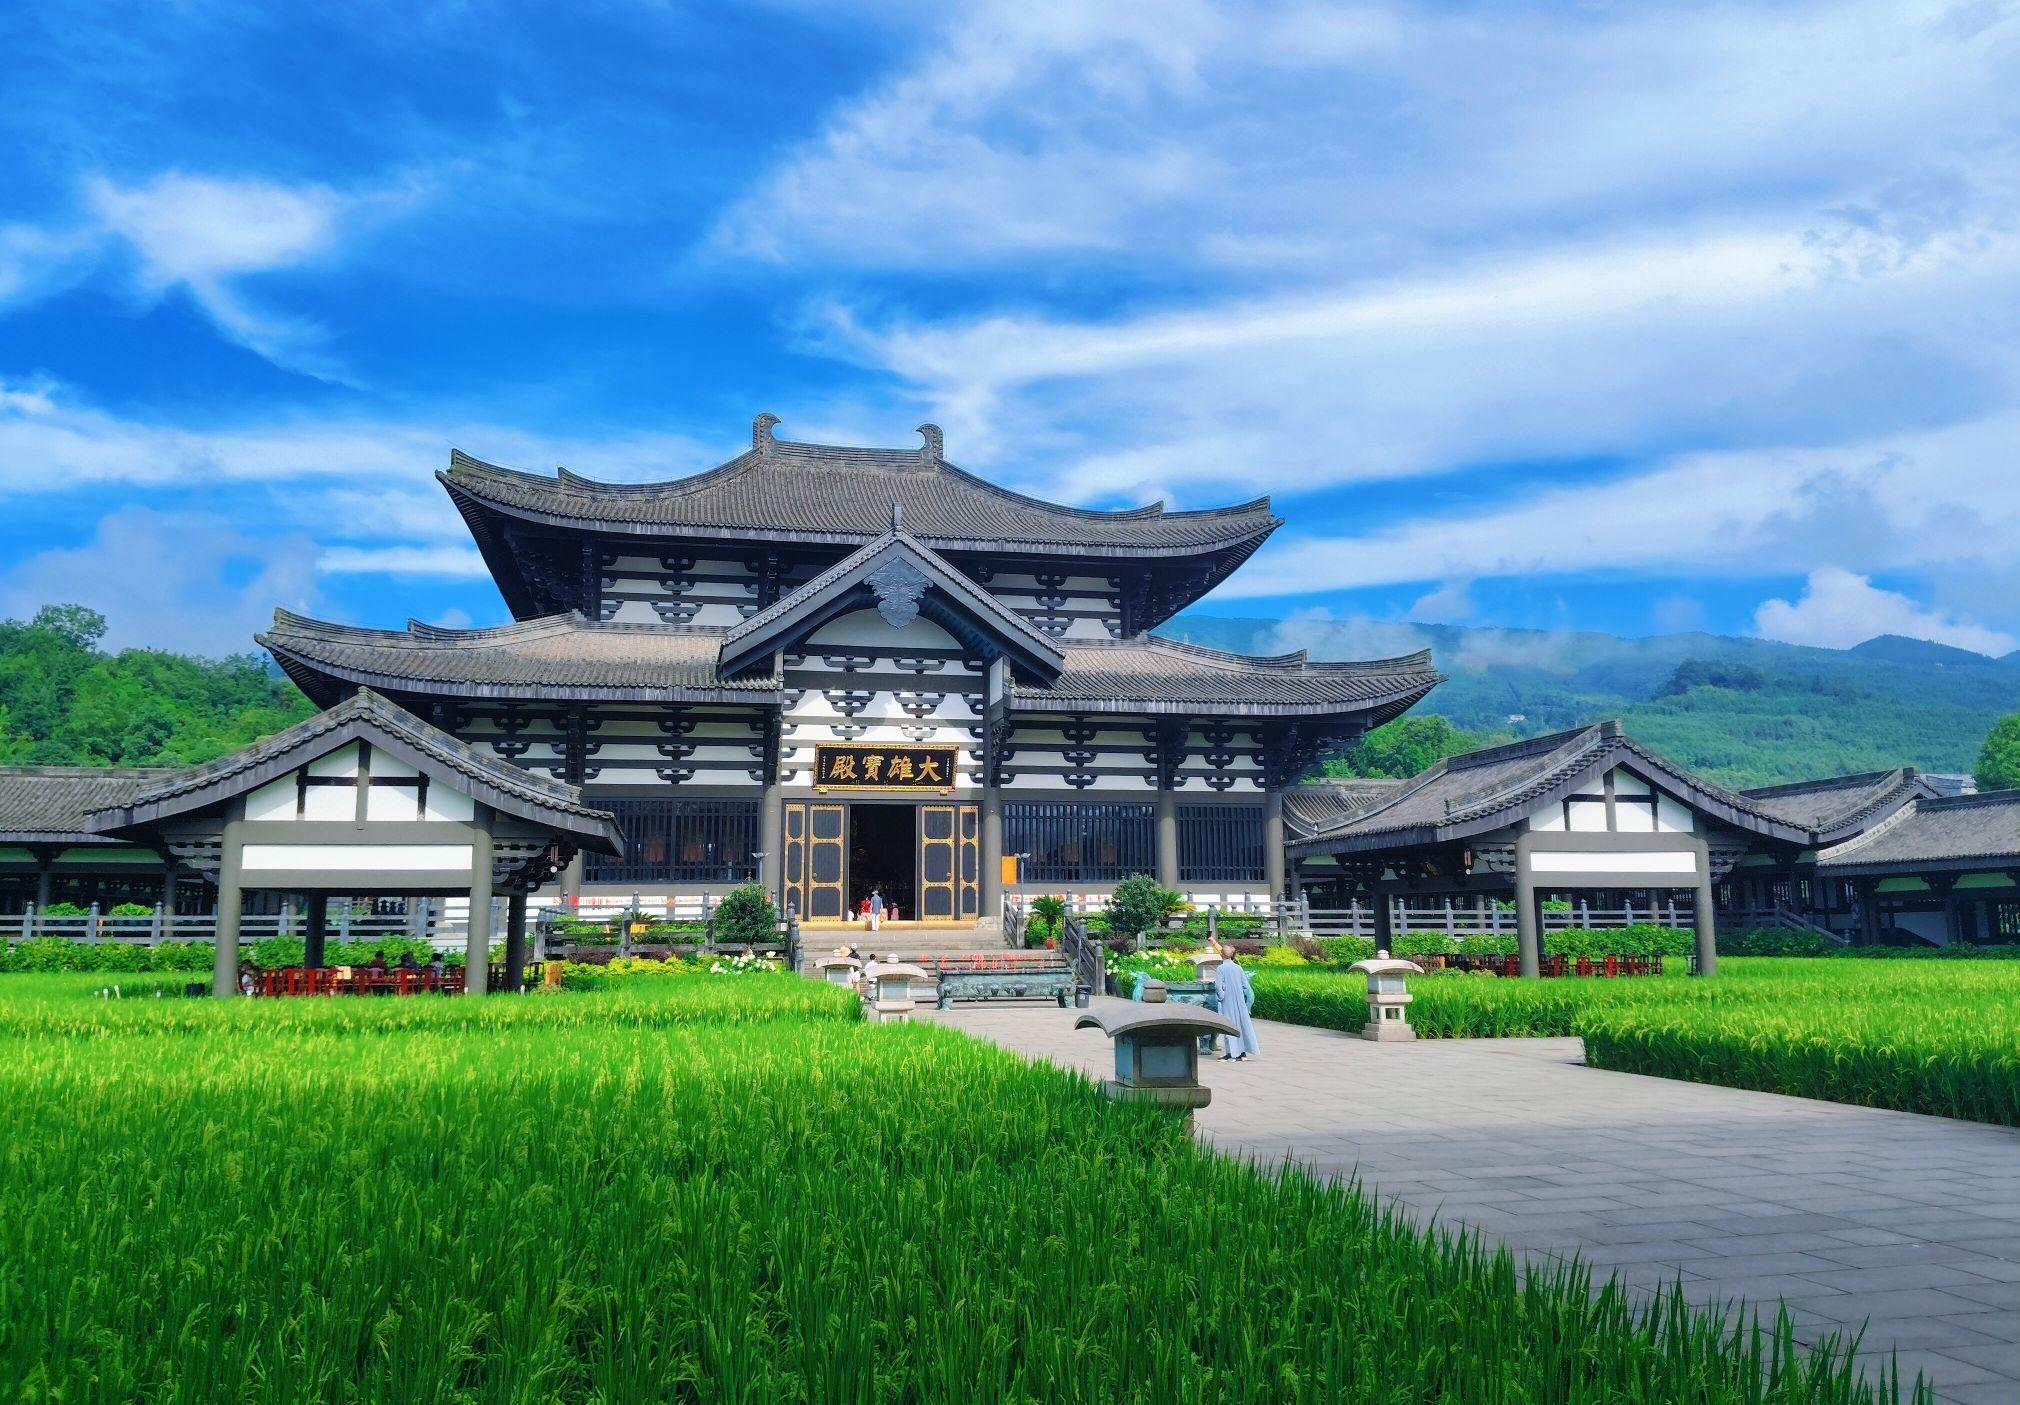
地标名称：光明寺
所在城市：眉山市·洪雅县